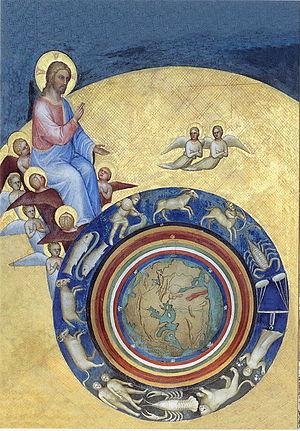
Le premier récit de la création inaugure le livre de la Genèse, premier du corpus de la Bible.